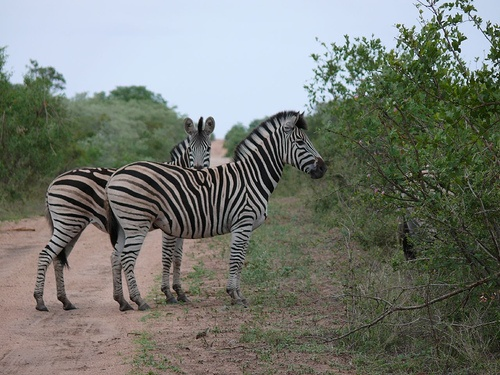
A couple of zebra standing on top of a dirt road.
The pair of zebras stopped along the road to graze on the tree's foliage.
A pair of zebras are standing along side a road in a wooded area.
2 Zebras Standing in unpaved road looking towards foliage.
Two zebras standing side by side on a dirt road